Ghilji

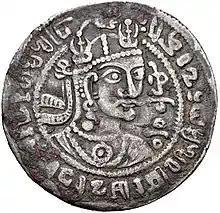
Coin of Tegin Shah, described as "Iltäbar (sub-King) of the Khalaj", dated to the year 728 CE.

According to historian C.E. Bosworth, the tribal name "Ghilji" is derived from the name of the "Khalaj" tribe. According to historian V. Minorsky, the ancient Turkic form of the name was "Qalaj" (or "Qalach"), but the Turkic /q/ changed to /kh/ in Arabic sources ("Qalaj" > "Khalaj"). Minorsky added: ""Qalaj" could have a parallel form "*Ghalaj"." The word finally yielded "Ghəljī" and "Ghəlzay" in Pashto.